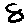
Label: 8